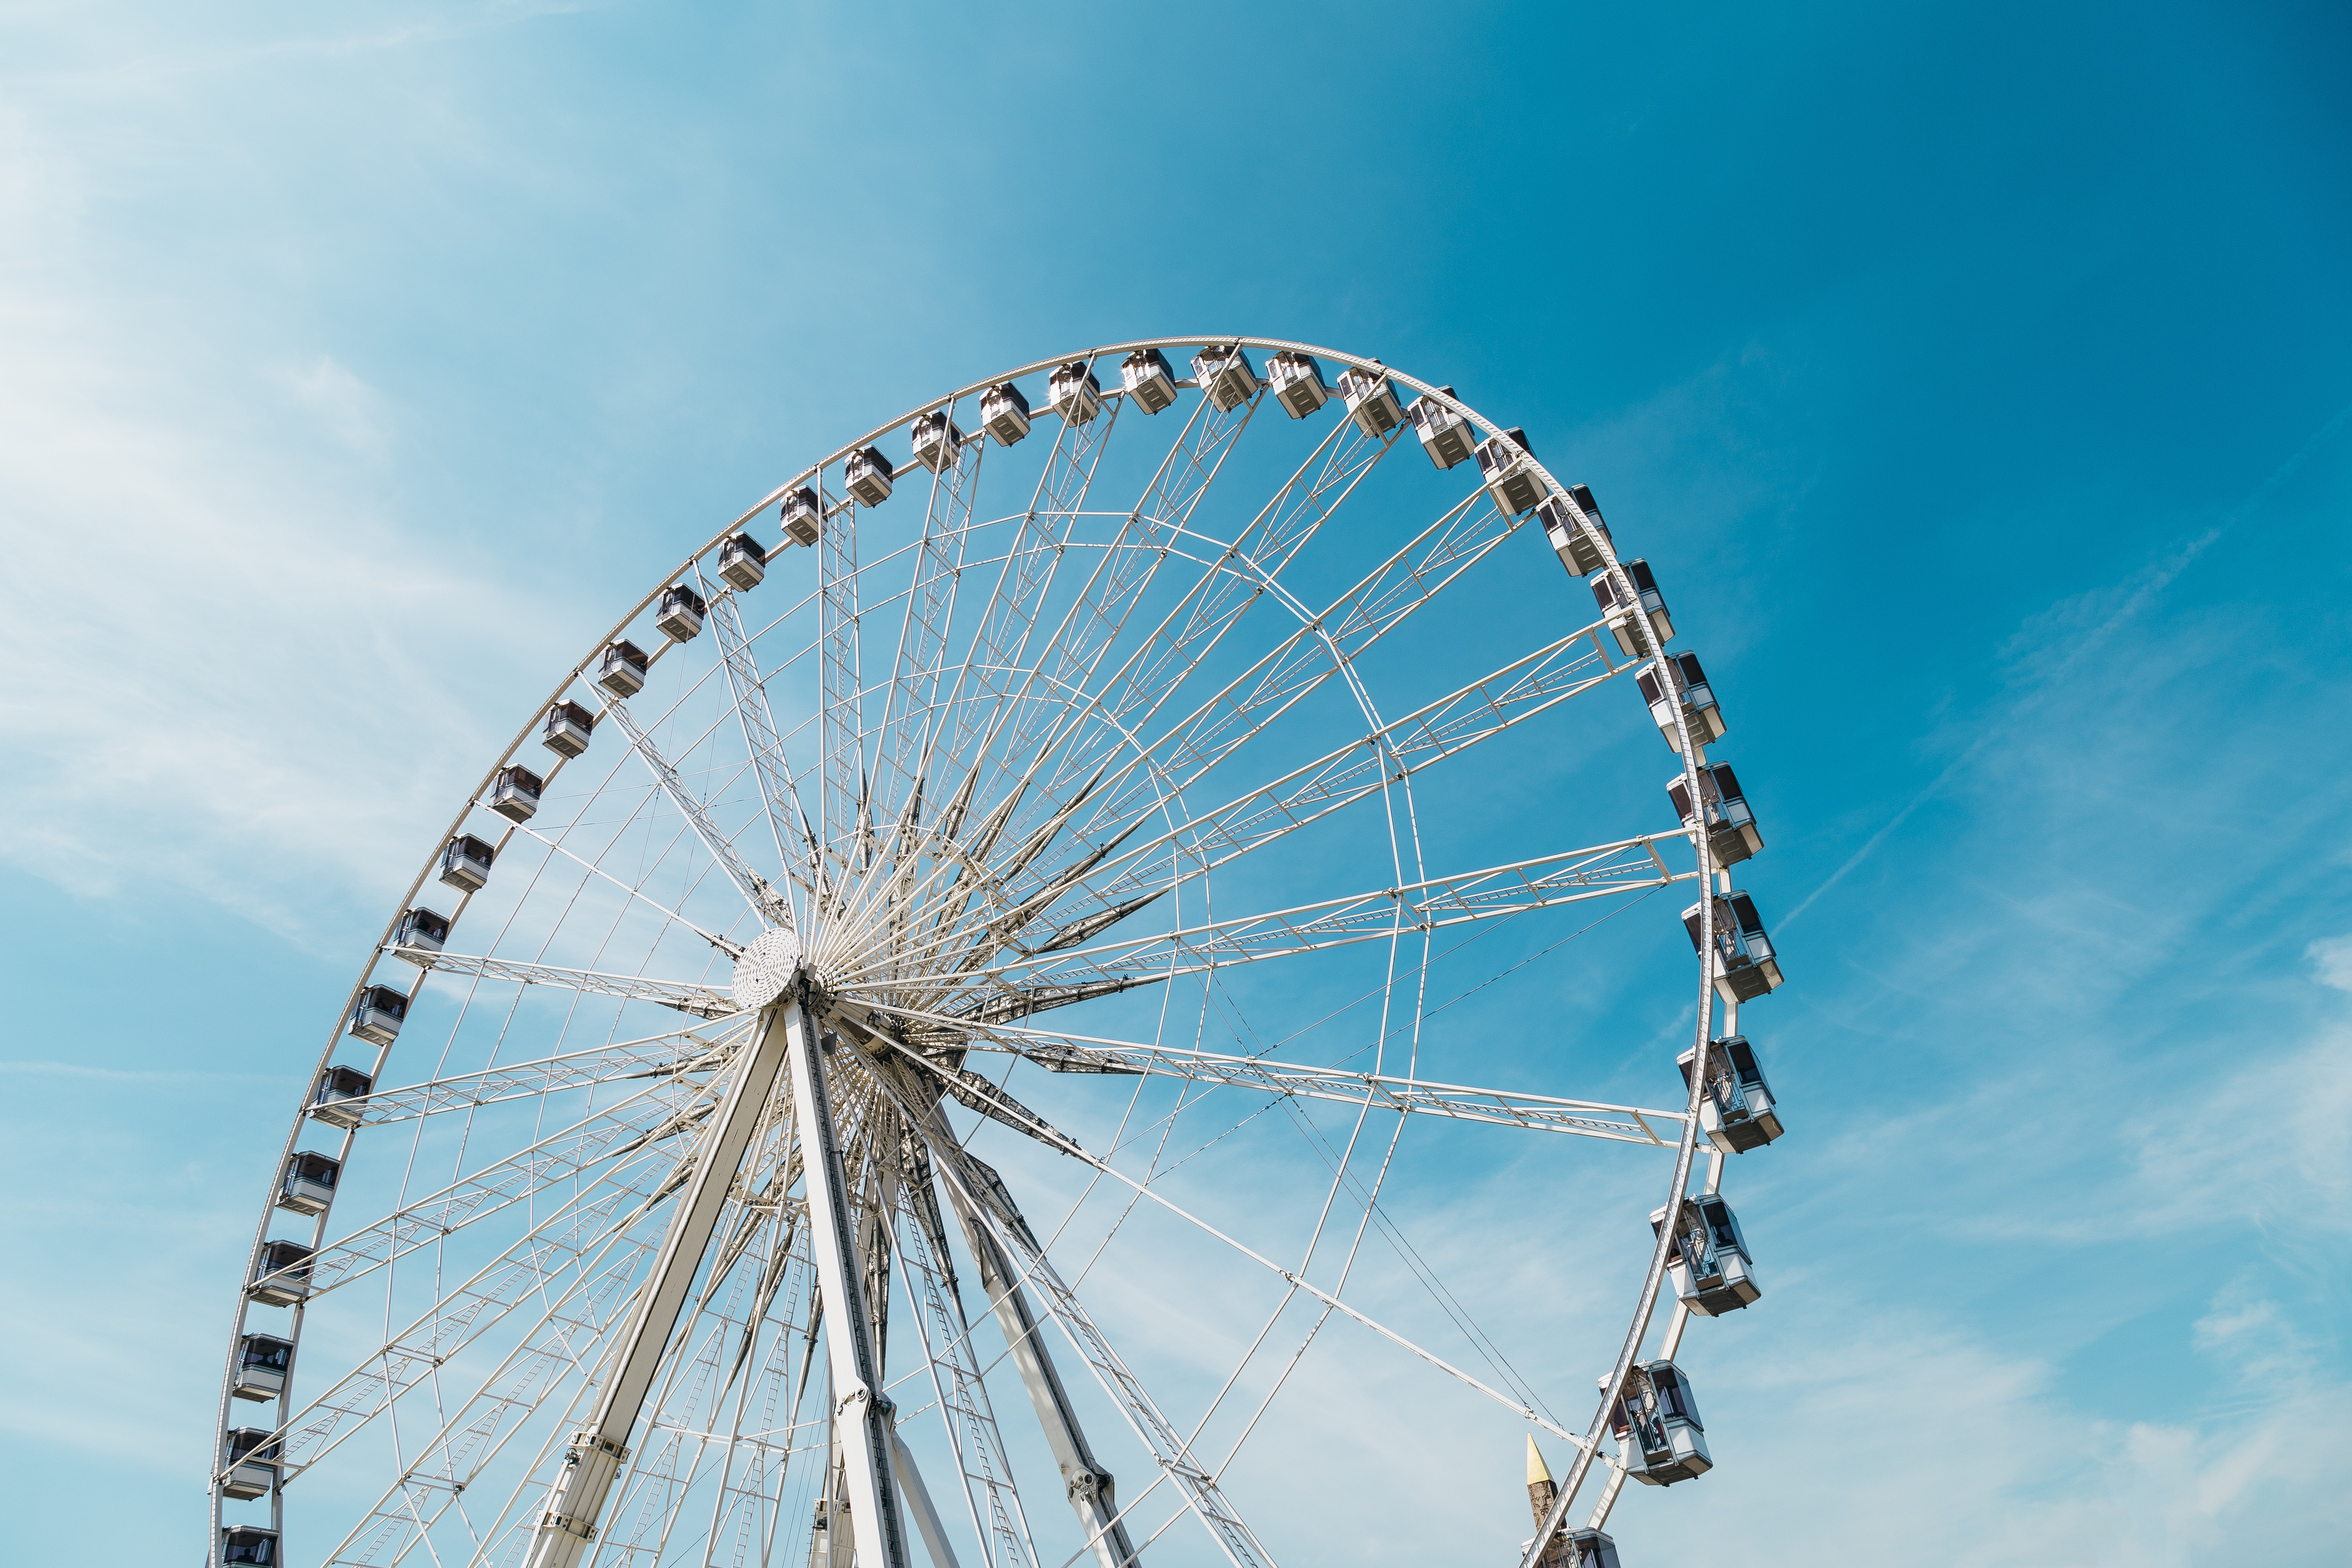
recreation, ferris wheel, tourist attraction, outdoor recreation, geographical feature